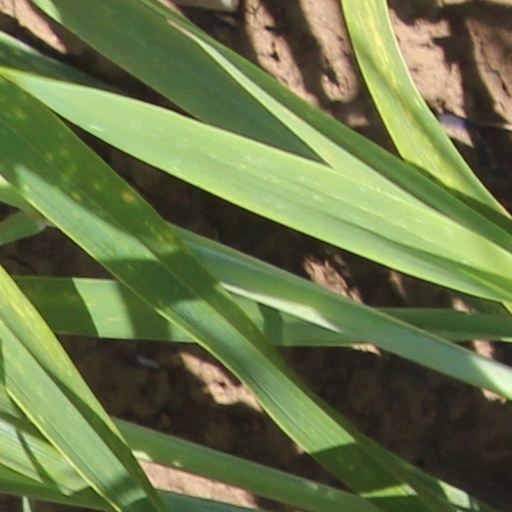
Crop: wheat